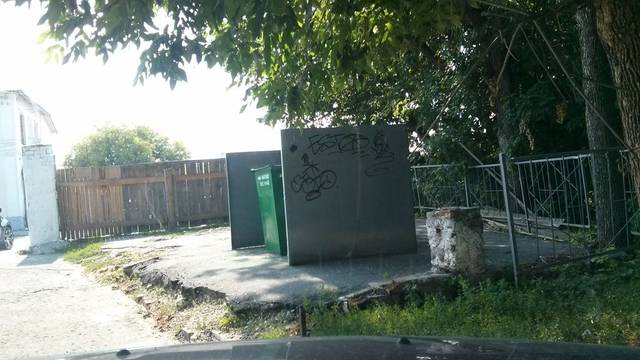
Region: Russia
Coordinates: 55.579, 42.057